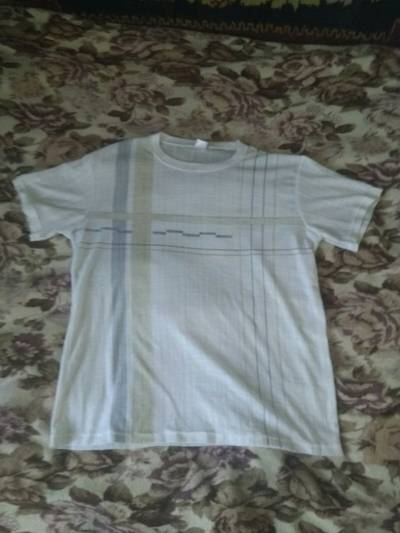
Waste category: clothes